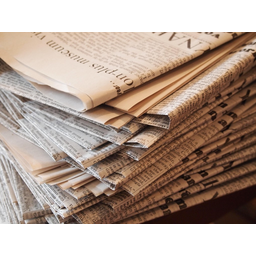
Label: paper